Question: Please indicate a possible affordance area of the motorcycle that can be used for sitting on
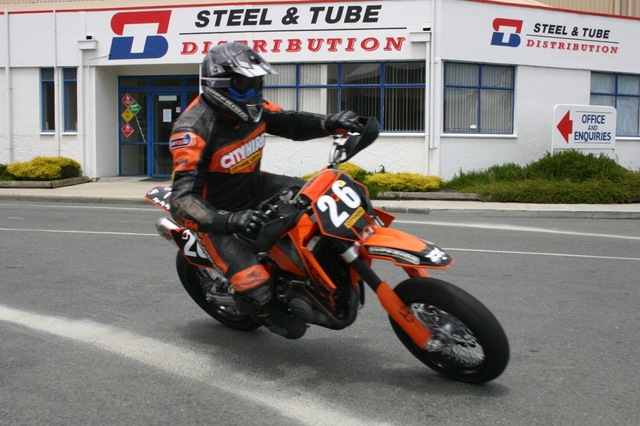
Answer: [188, 199, 309, 241]